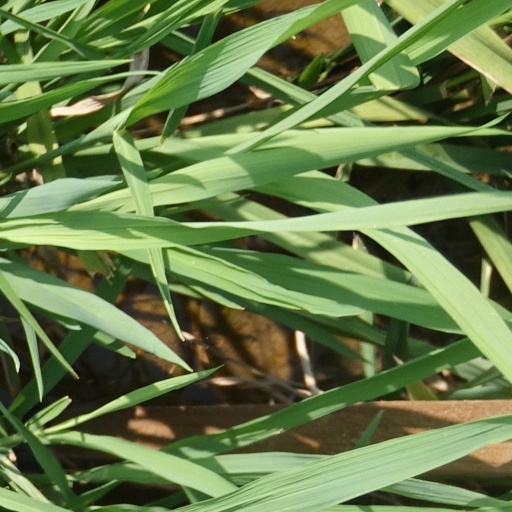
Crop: rice